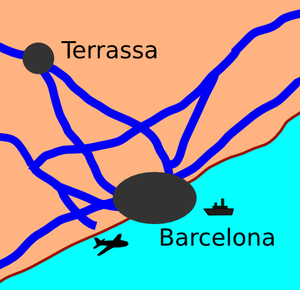
Terrassa est une commune espagnole de Catalogne, la troisième par la population, située dans la plaine du Vallès Occidental dont elle est la cocapitale et la plus grande ville. Son aire d'influence comprend plus de 250 000 habitants.